137th Special Operations Group

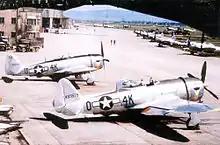
506th Fighter Squadron P-47 Thunderbolts

Upon arrival in the European Theater of Operations the group became part of IX Fighter Command. The group's station in England was RAF Winkton, an unimproved field, where it received 75 Republic P-47 Thunderbolts by 16 April. By 1 May, it was ready to fly its first combat mission, a fighter sweep over Normandy. Later in the month, it began to fly Noball missions, strikes on V-1 flying bomb launching sites. For the rest of the month, the 404th helped prepare for Operation Overlord, the Normandy invasion by bombing and strafing targets in northern France. The group's squadrons provided top cover for landings in Normandy on 6 and 7 June 1944.